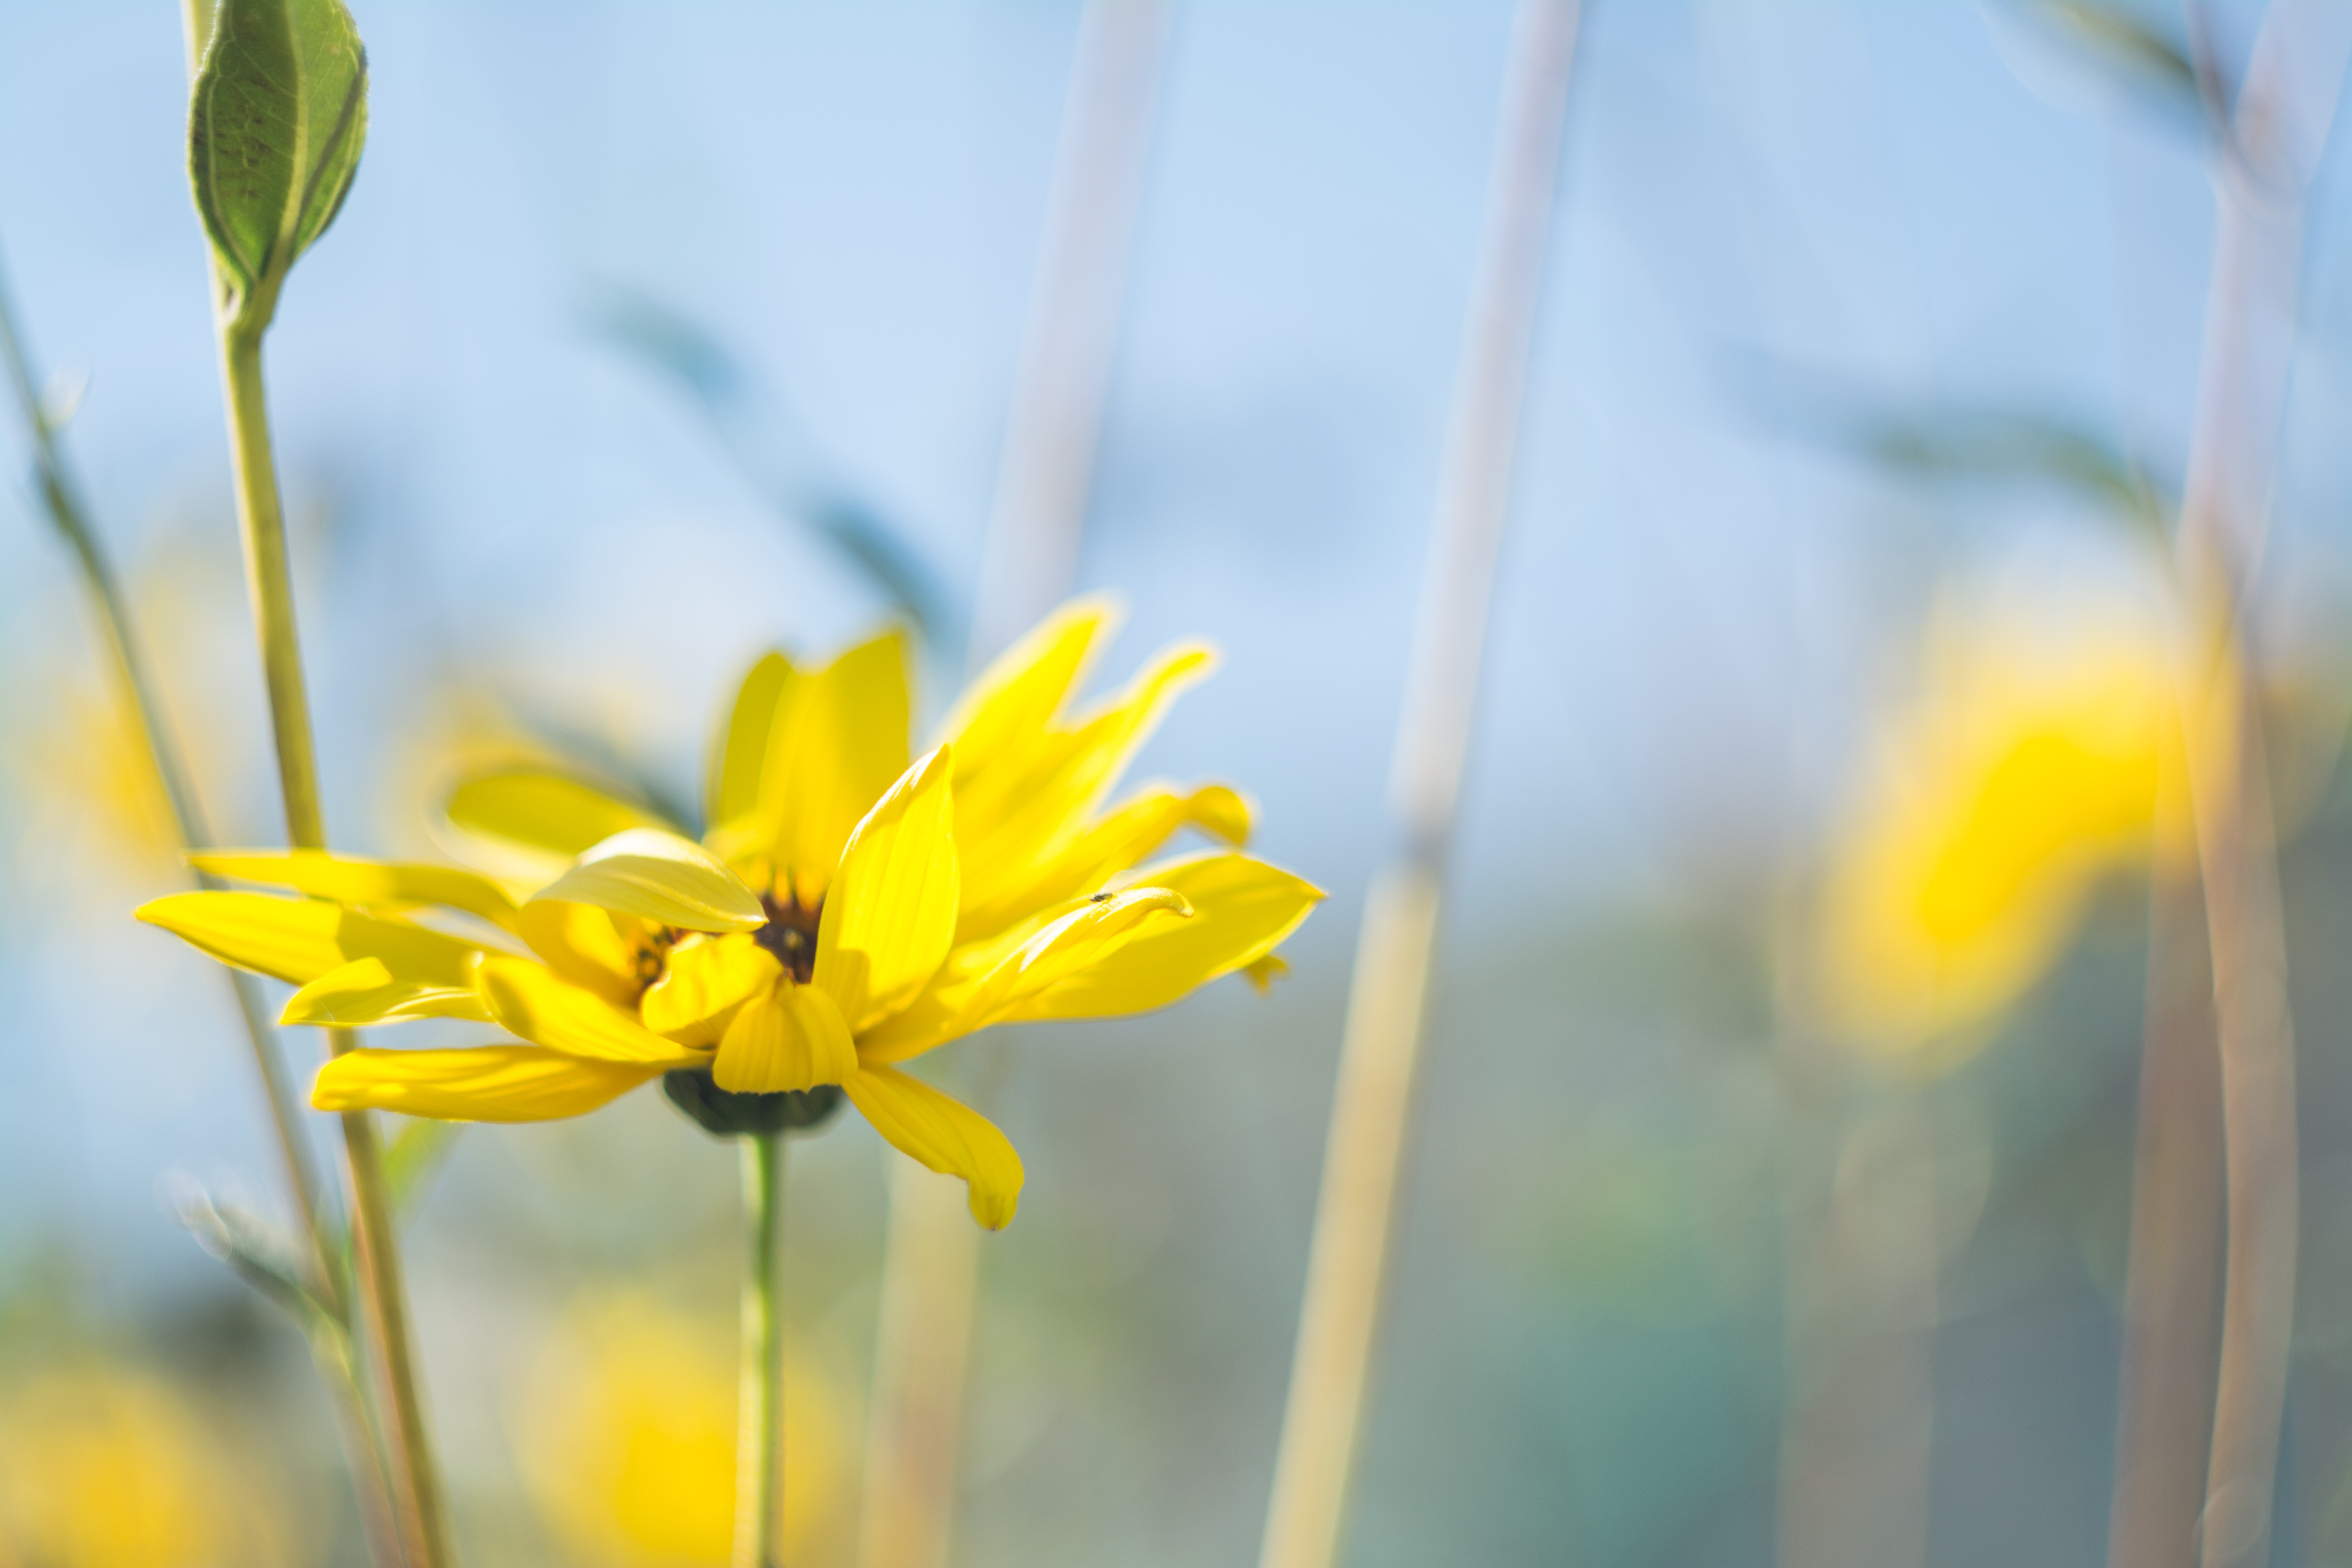
nature, blossom, plant, photography, meadow, sunlight, flower, petal, floral, green, botany, yellow, flora, wildflower, close up, narcissus, macro photography, flowering plant, plant stem, land plant